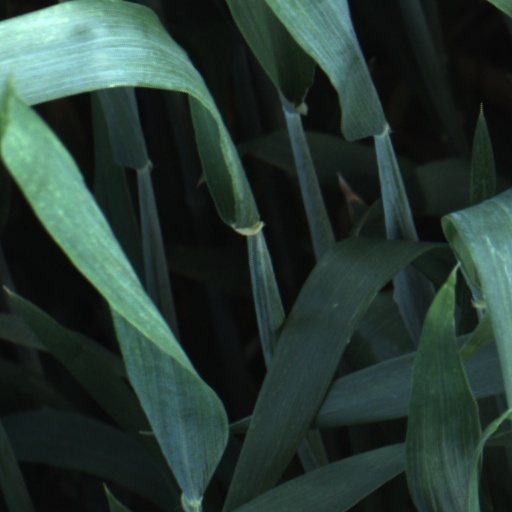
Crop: wheat